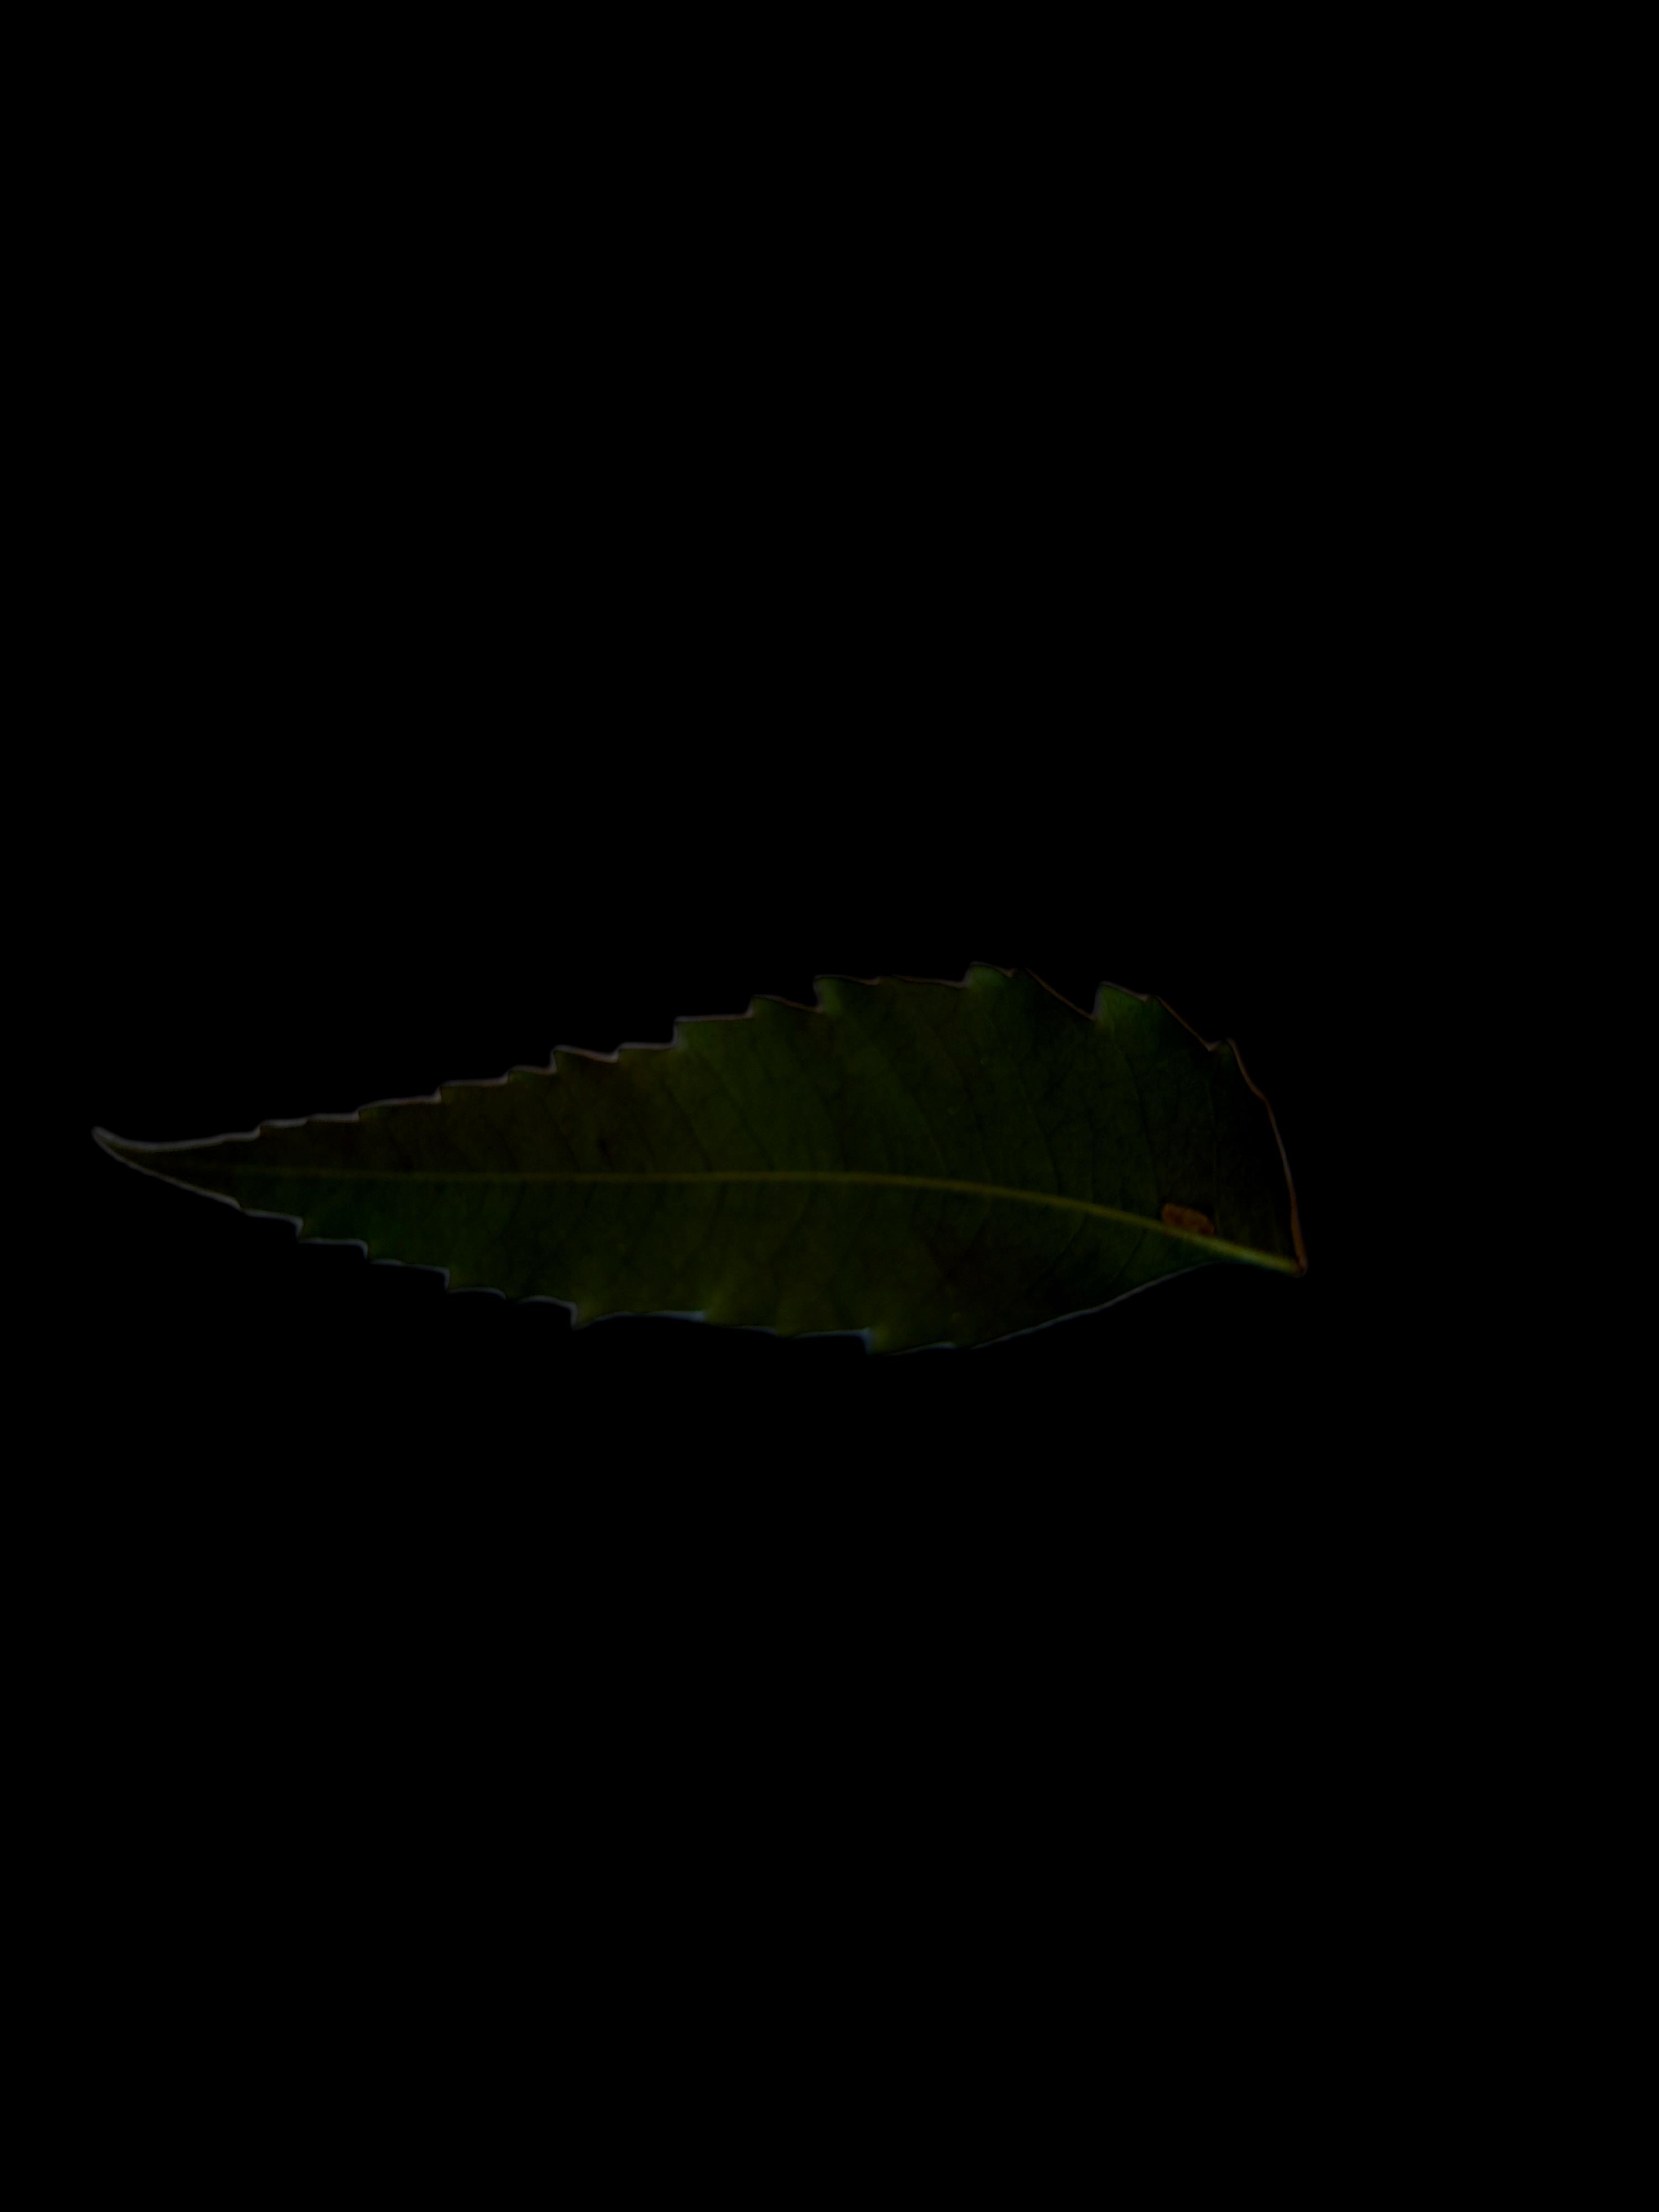
Plant: Neem